Clock Tower (1996 video game)

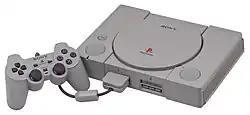
Hifumi Kono chose to develop "Clock Tower" for the PlayStation despite its uncertain future.

"Clock Tower" was developed by a team of about 30 people and was the first game at Human Entertainment to utilize a 3D graphics engine, although team veterans preferred to have used 2D graphics instead. At first, director Hifumi Kono was not interested in working on a sequel to the first "Clock Tower", but after seeing the technical possibilities with newly released hardware of the time, he agreed. For Kono, one of the most difficult parts of developing "Clock Tower" was choosing the platform. At the time, the PlayStation and Sega Saturn were already on the market. The Saturn was seen as an icon of next-generation gaming with games like "Virtua Fighter" (1994). The PlayStation was new to the industry, and despite having a preliminary lead in popularity over the Saturn, its future was uncertain. Meanwhile, the Nintendo 64 was scheduled to arrive on the market soon, coming off the success of the Super Nintendo. Kono eventually settled on the PlayStation, and in retrospect considers it the best choice he could have made since the console's future success helped "Clock Tower" sell better than expected.